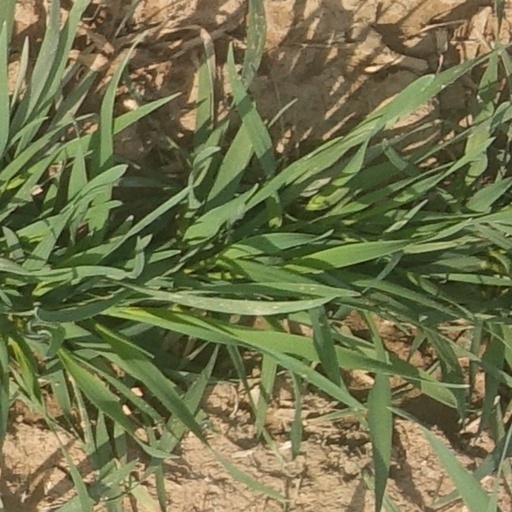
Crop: wheat